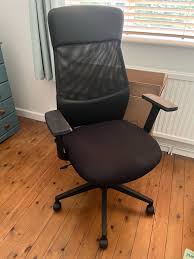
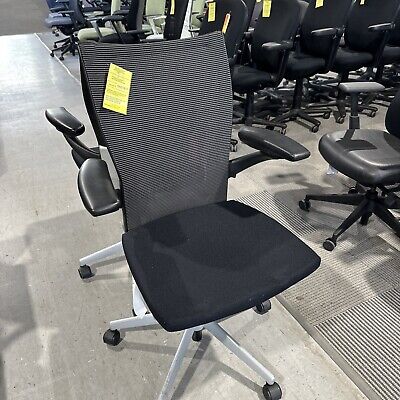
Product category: items_chair
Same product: no